2017 ATP Finals

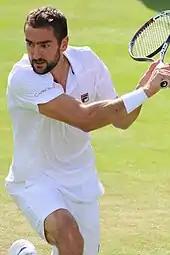
Čilić reached the final of Wimbledon

On October 24, Marin Čilić and Grigor Dimitrov occupied the next two slots.